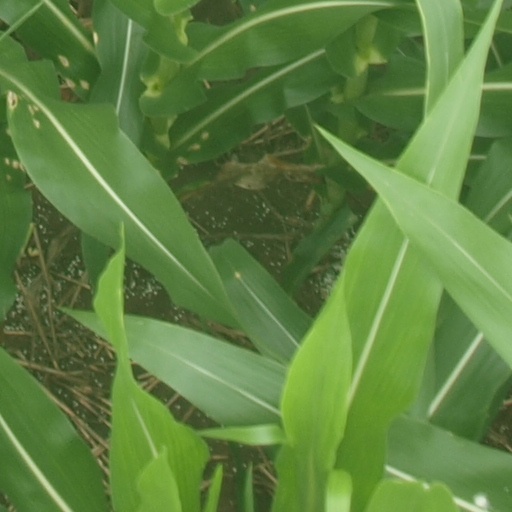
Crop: maize; corn